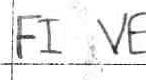
Label: five